Soundtrack Beat Battle

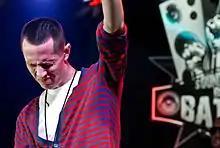
1st Place Winner Dirty Rice at Limelight on May 28, 2011

In 2010, the Grand Final runners-up were Nashville-based The F.A.N.S, composed of producer Ducko McFli and Syk Sense. The F.A.N.S. were signed by Boi-1da immediately after the competition. The overall winner was Mike Ewing. In 2010, winners of the different brackets included Dirty Rice, Michaelangelo, Chris King, Pro, Donovan's Beats, Mike Ewing, J-Mac, and The F.A.N.S.